Bobby Bentley

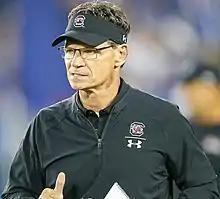
Bentley with South Carolina in 2018

Bobby Bentley (born August 30, 1968) is an American football coach and former player. He currently serves as the head coach for college-preparatory school Battle Ground Academy.